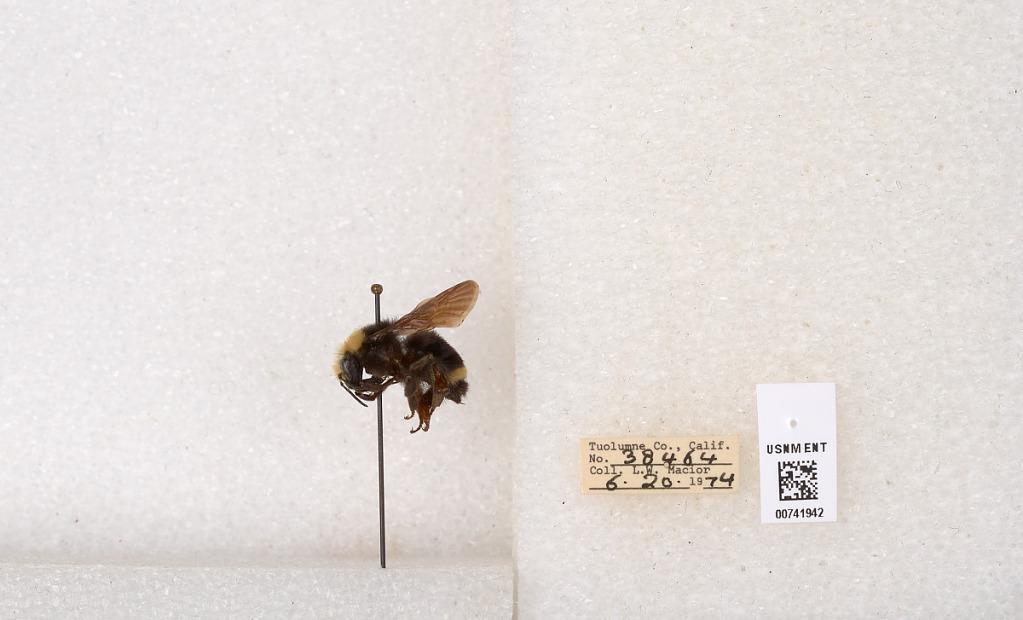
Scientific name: Bombus (Pyrobombus) vosnesenskii Radoszkowski
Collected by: L. Macior
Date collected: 1974-6-20
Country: United States
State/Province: California
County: Tuolumne
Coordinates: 37.9712, -120.228